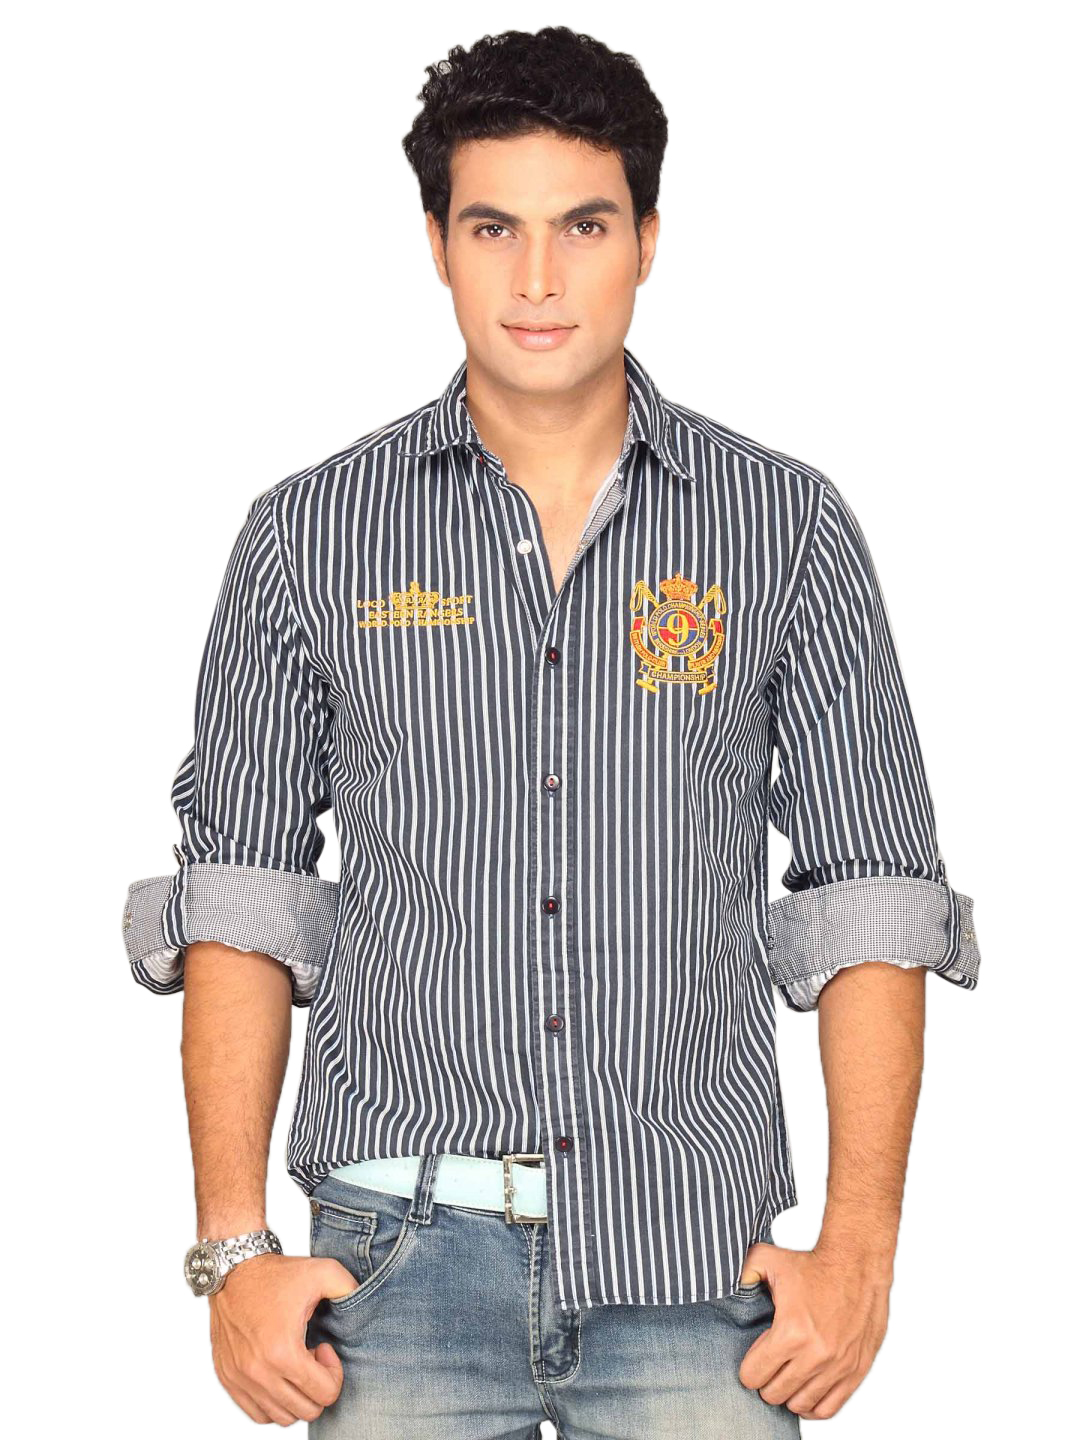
Locomotive Men Charcoal Stripe Shirt
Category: Apparel / Topwear / Shirts
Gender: Men
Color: Grey
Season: Summer 2011
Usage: Casual